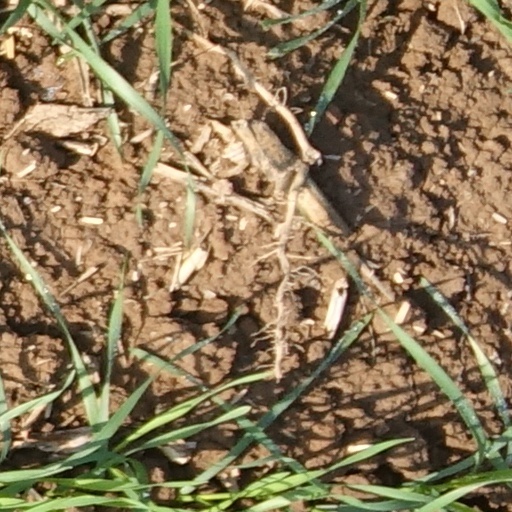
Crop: wheat